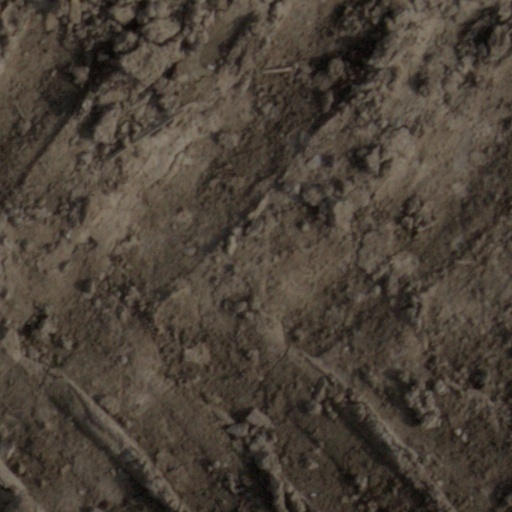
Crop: wheat